Laying before the house

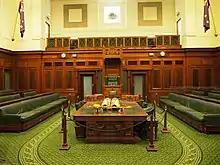
The Australian House of Representatives chamber at Old Parliament House in Canberra. The Table of the House is in the centre, upon which the ceremonial mace is placed.

In parliamentary procedure, especially the Westminster system, a document is laid before the house or laid on the Table of the House when it is formally recognised as having been made available for members of a deliberative assembly to read. Documents produced by official bodies or in response to orders from parliament are required to be laid before the house. These documents inform members in their deliberations.